List of UCLA Bruins men's basketball head coaches

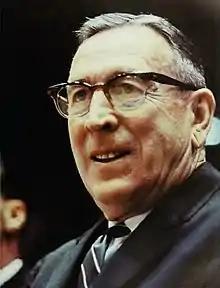
John Wooden led the team to 10 of its 11 national titles.

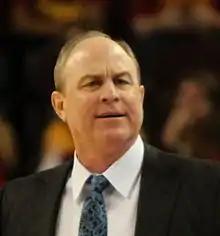
Former coach Ben Howland compiled the second most victories in school history.

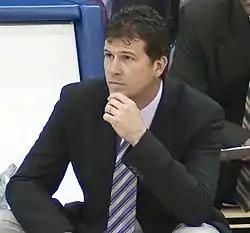
Former coach Steve Alford

The men's college basketball program of the University of California, Los Angeles (UCLA) was founded in 1919 and is known competitively as the UCLA Bruins. The team has had 13 head coaches in its history, and they have won 11 National Collegiate Athletic Association (NCAA) Men's Division I Basketball Championships, the most of any school. John Wooden won 10 national championships between 1964 and 1975, and Jim Harrick won the other in 1995. The "New York Times" wrote that Wooden "made UCLA the most successful team in college basketball." After Wooden retired, the four coaches that succeeded him resigned, and the following three—Harrick included—were fired. The average tenure of those coaches after Wooden was four years. Ben Howland, led the Bruins to three consecutive Final Four appearances from 2006 to 2008.